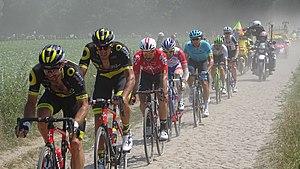
Passage le 15 juillet du Tour de France 2018 sur le secteur pavé Denis flahaut
Le secteur pavé Denis Flahaut à Auberchicourt est un secteur pavé inauguré le 14 mars 2020 qui a été emprunté lors de la course cycliste Tour de France 2018
Le Tour de France 2018 est la 105ᵉ édition du Tour de France cycliste. Le départ a lieu le 7 juillet 2018 à Noirmoutier-en-l'Île et l'arrivée est jugée le 29 juillet à Paris, sur l'avenue des Champs-Élysées.